Snow White (1916 film)

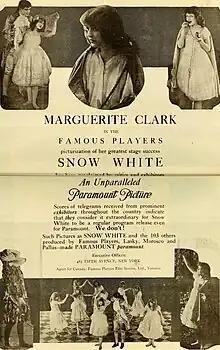
Advertisement (1917)

Snow White is a 1916 American silent romantic fantasy film directed by J. Searle Dawley. Winthrop Ames adapted it from his own 1912 Broadway play "Snow White and the Seven Dwarfs", which was in turn adapted from the 1812 fairy tale (as collected by the Brothers Grimm). The film stars Marguerite Clark and Creighton Hale, Clark reprising her stage role.